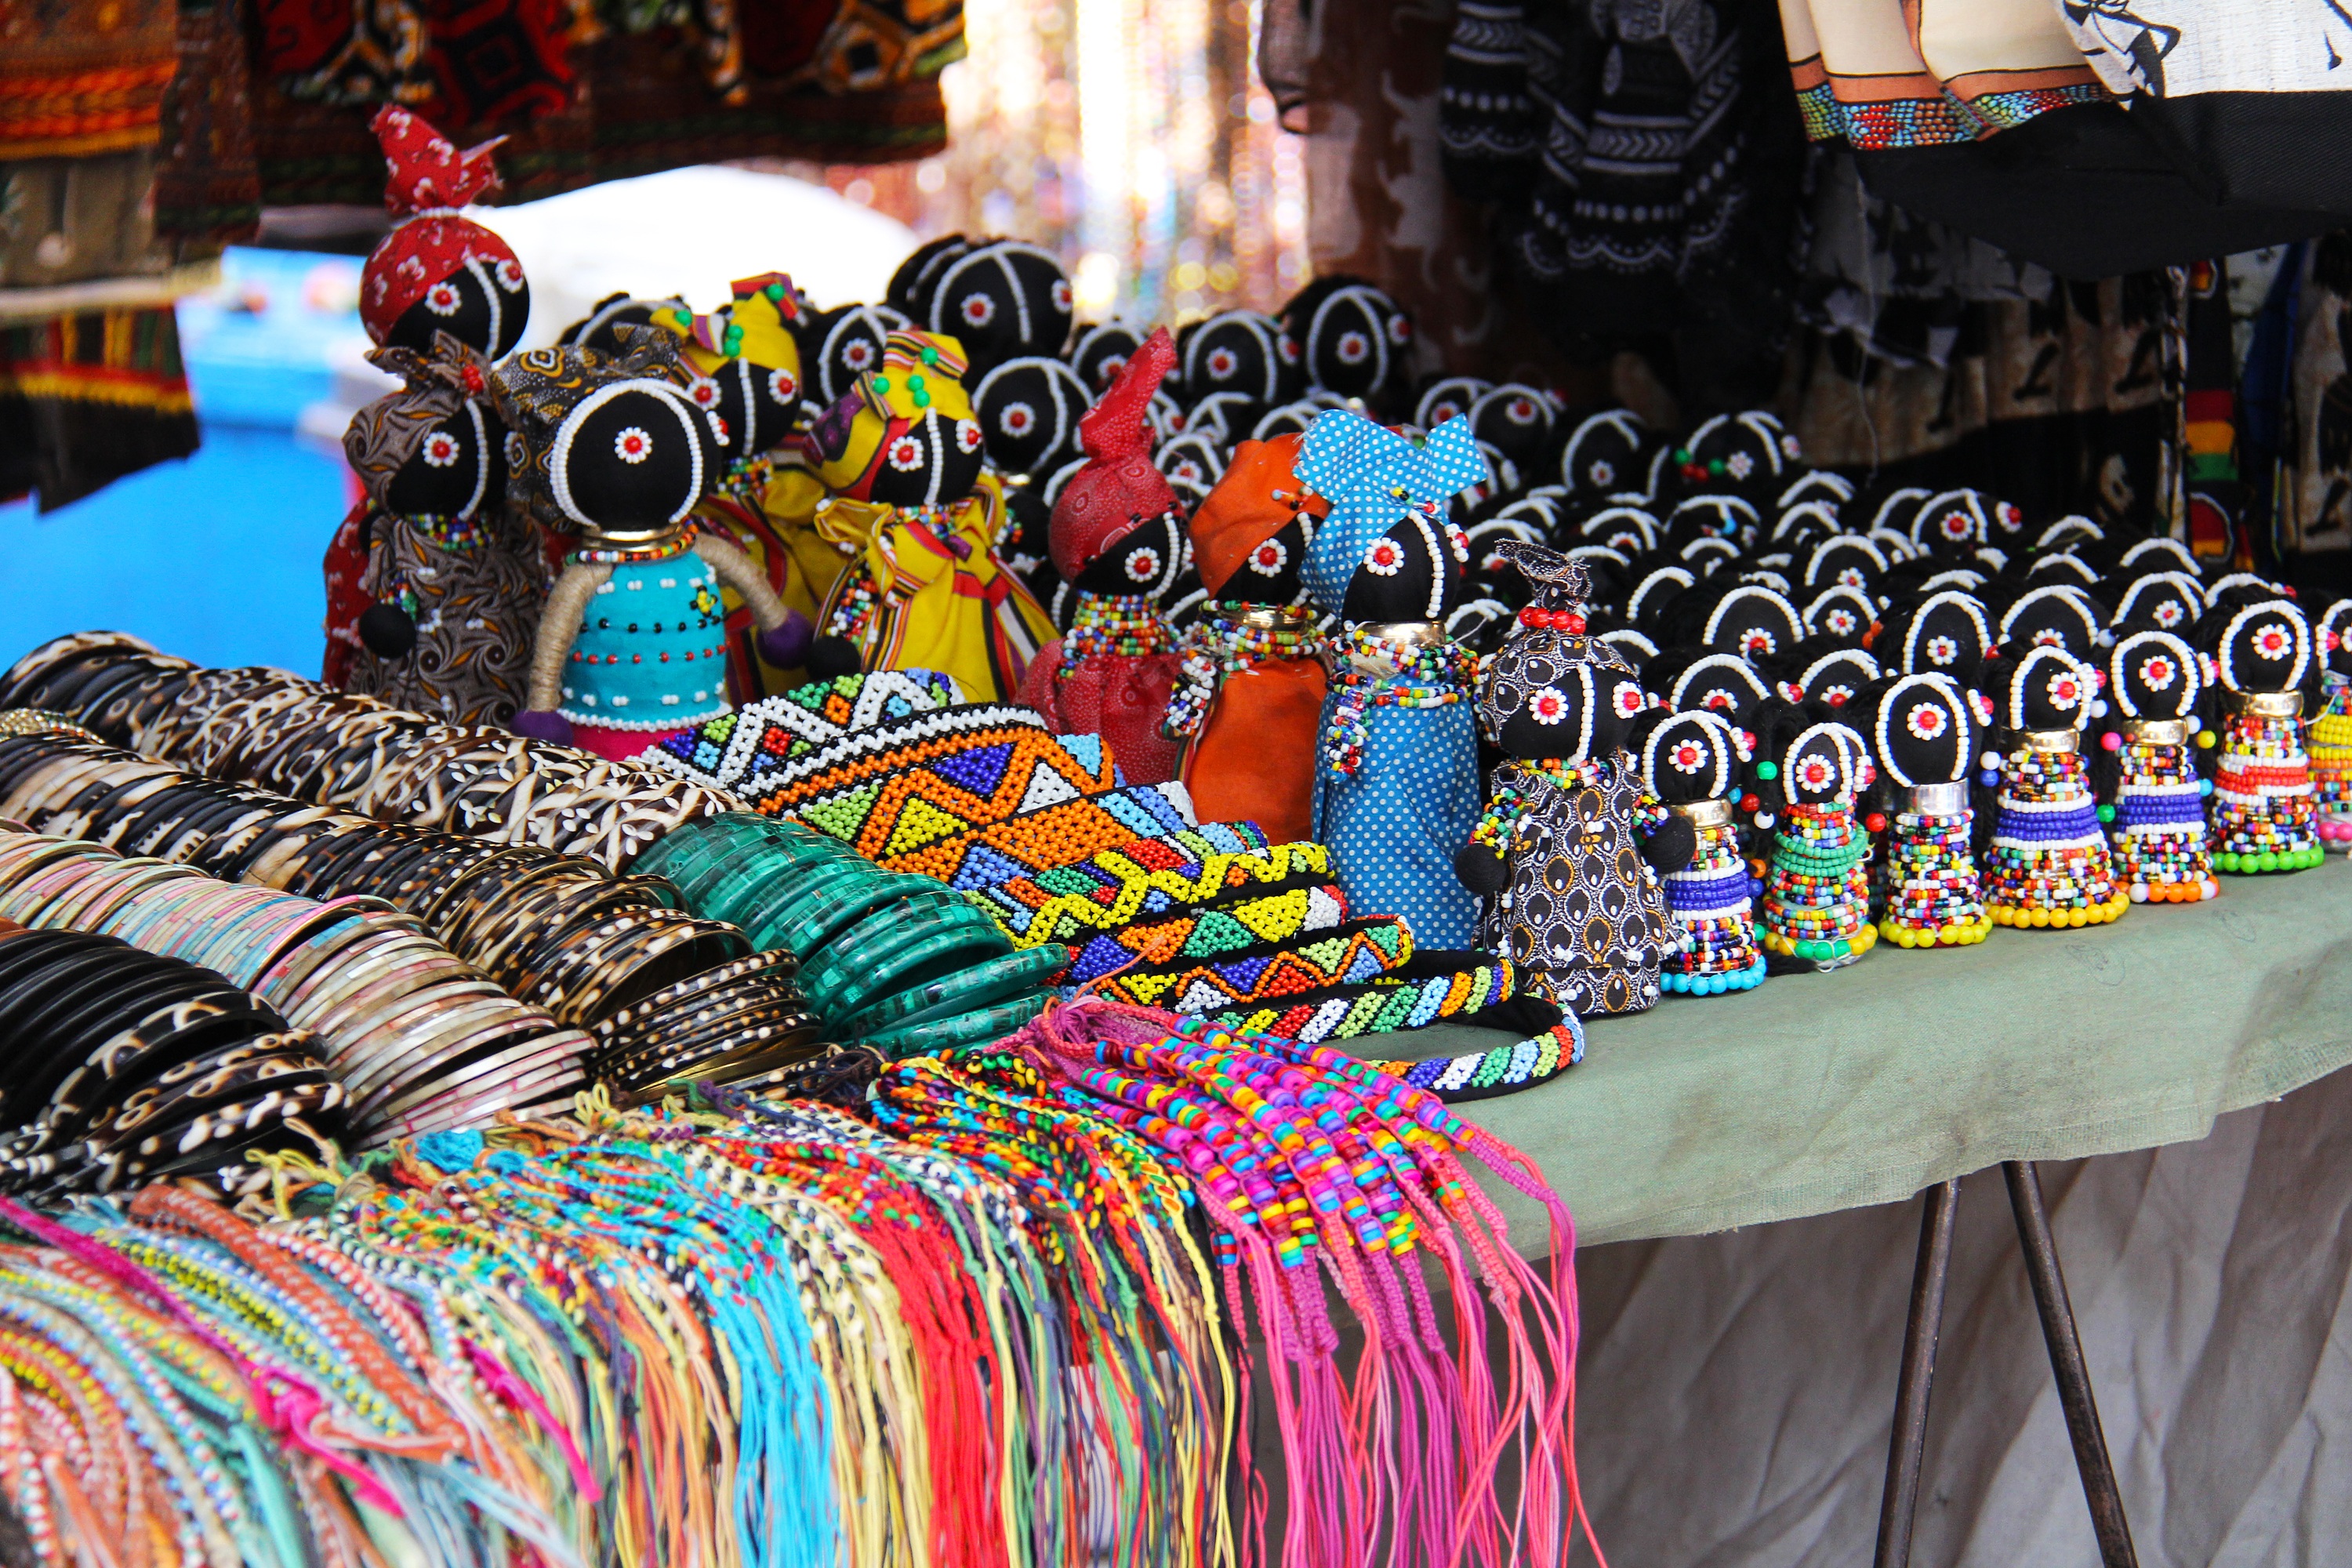
people, crowd, travel, vendor, carnival, color, bazaar, market, art, festival, crafts, souvenir, tribal, fair, african, south africa, cape town